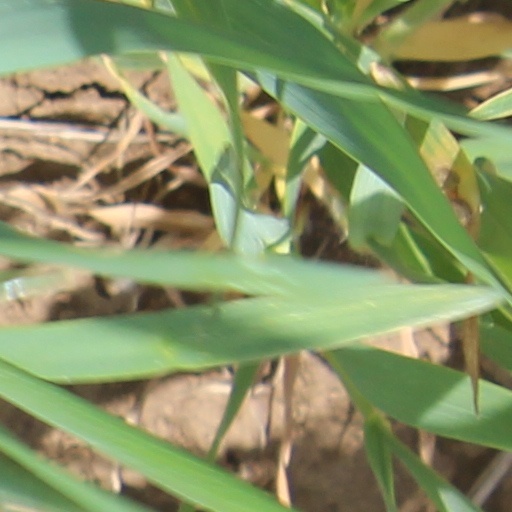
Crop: wheat